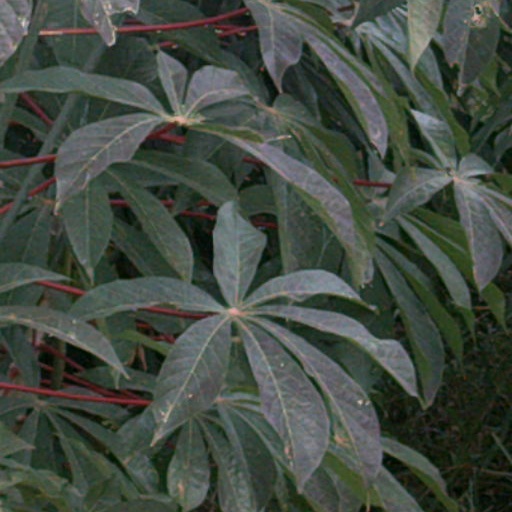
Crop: cassava